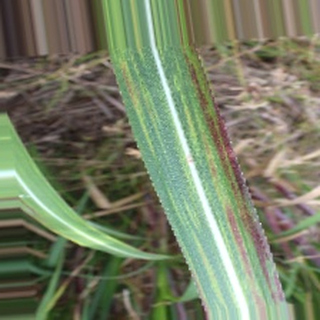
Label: sugarcane_bacterial_blight